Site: brandenburg
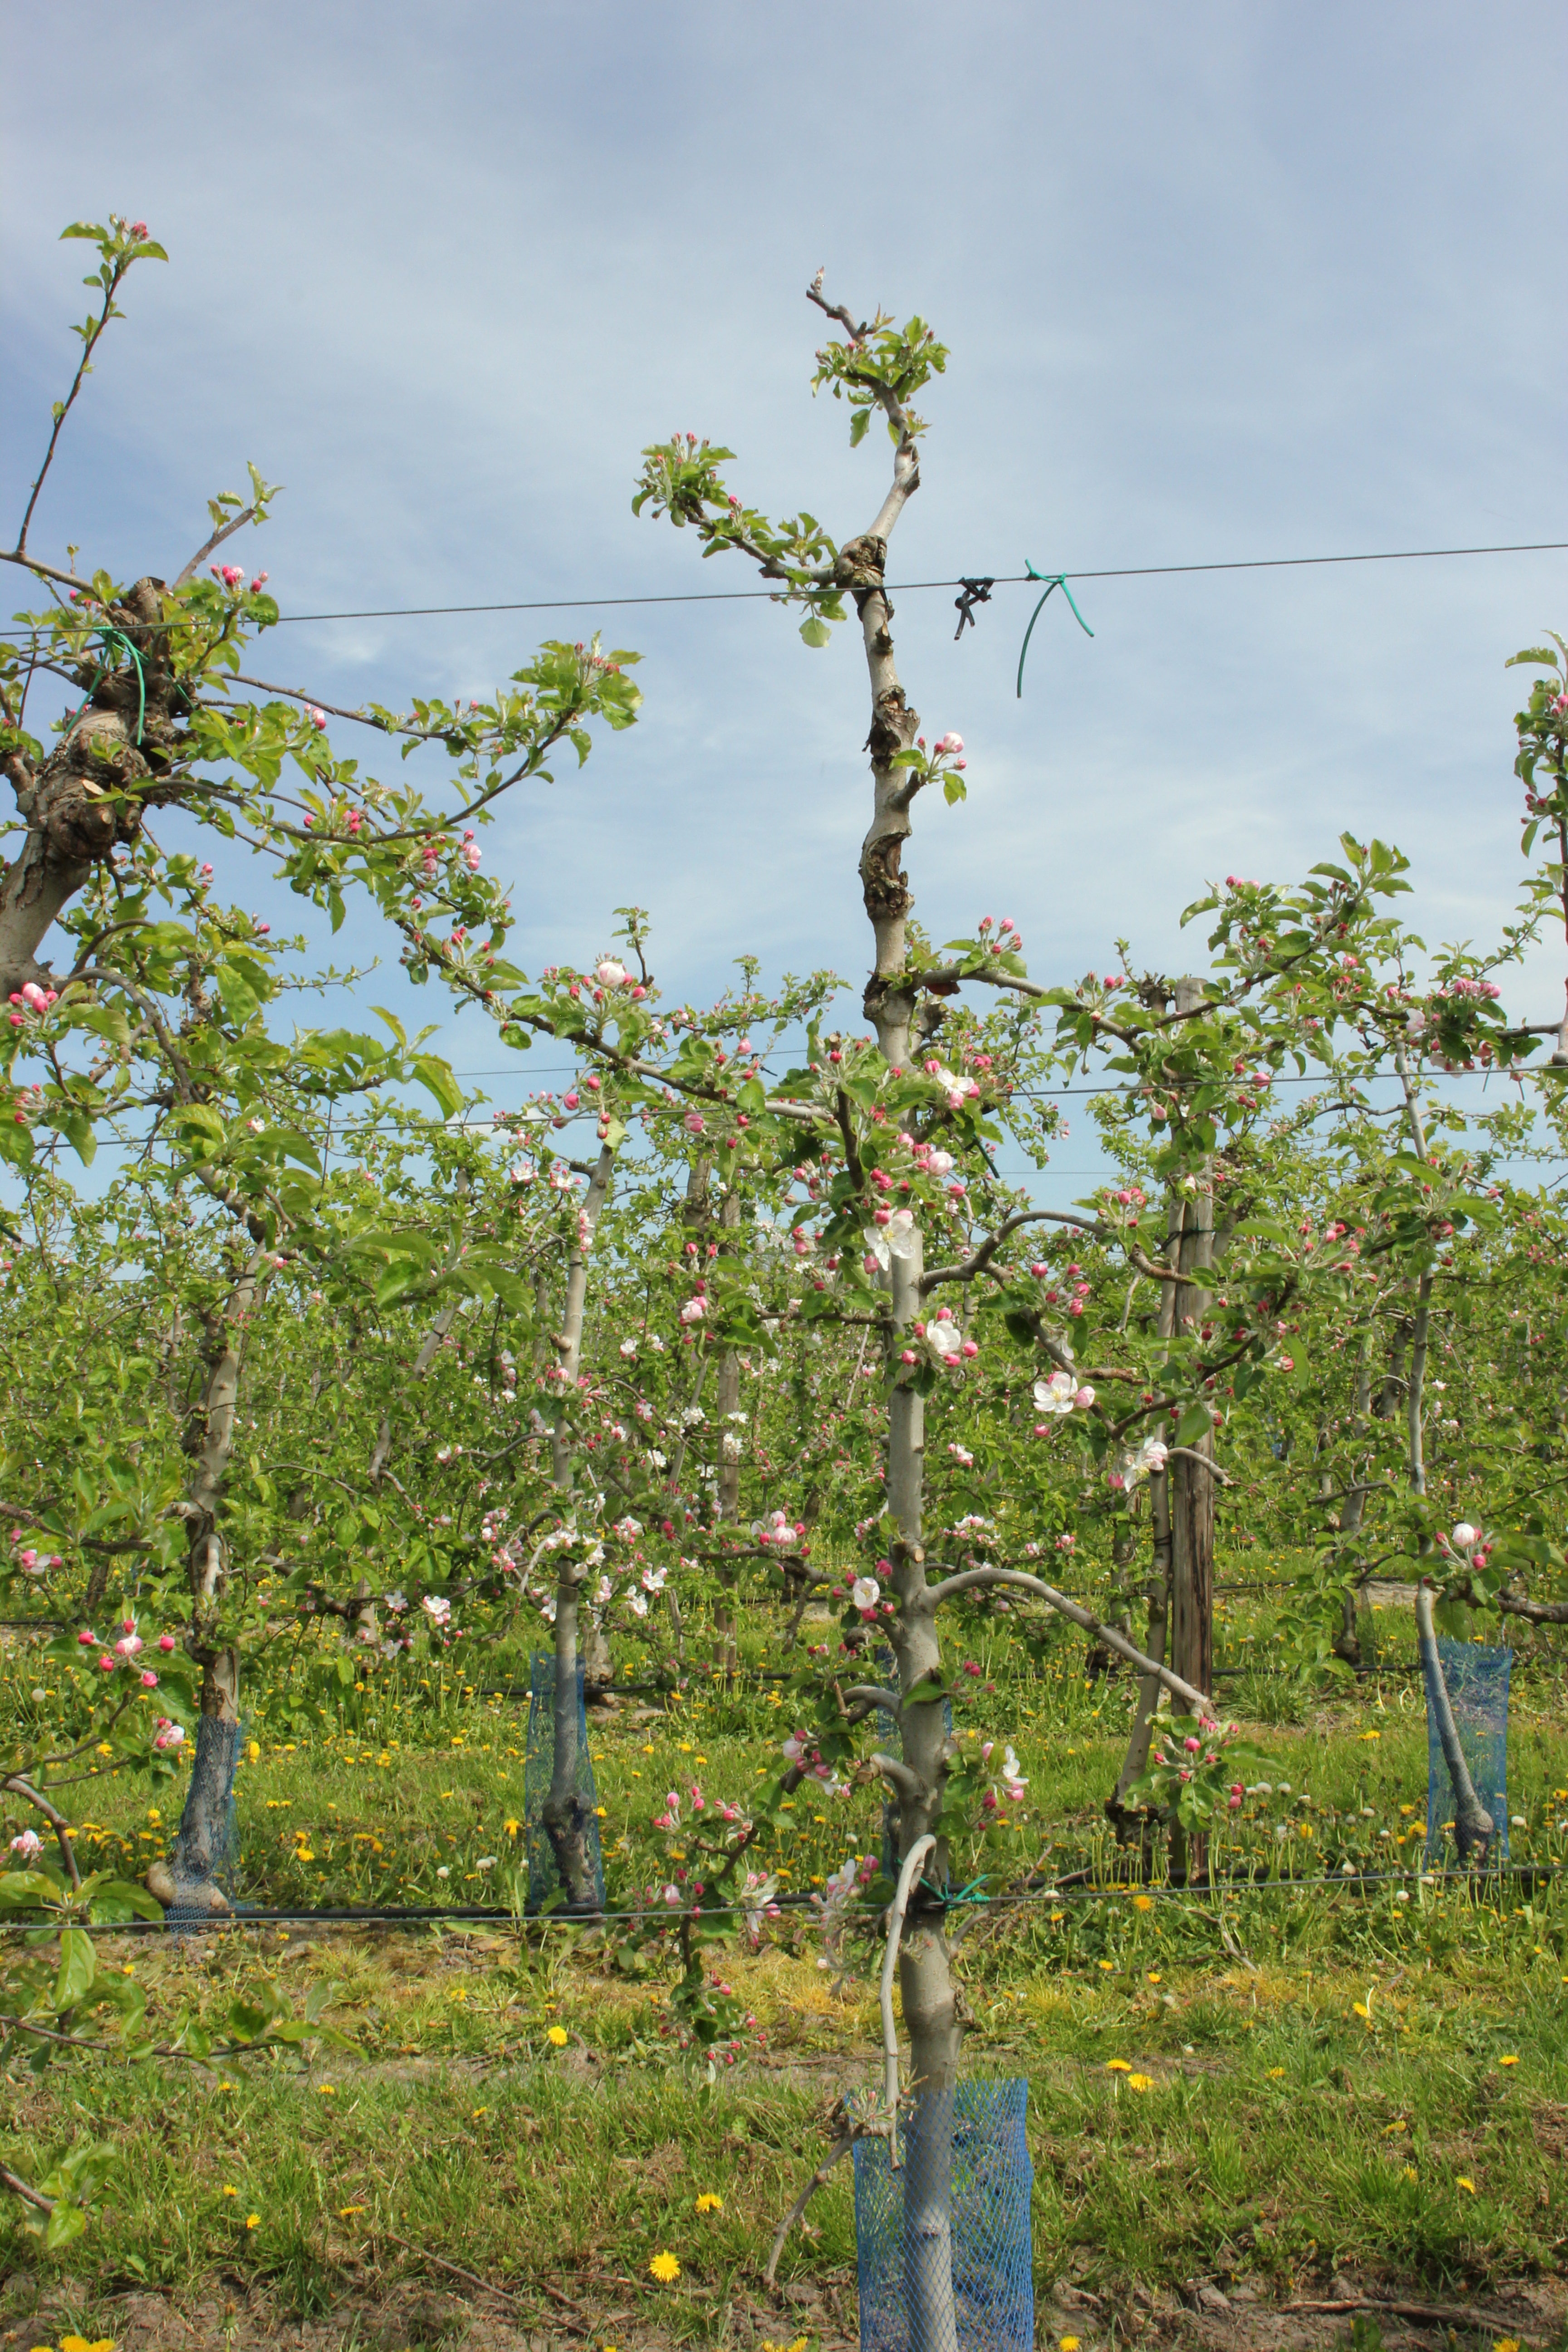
Growth stage (BBCH 60): Flowering